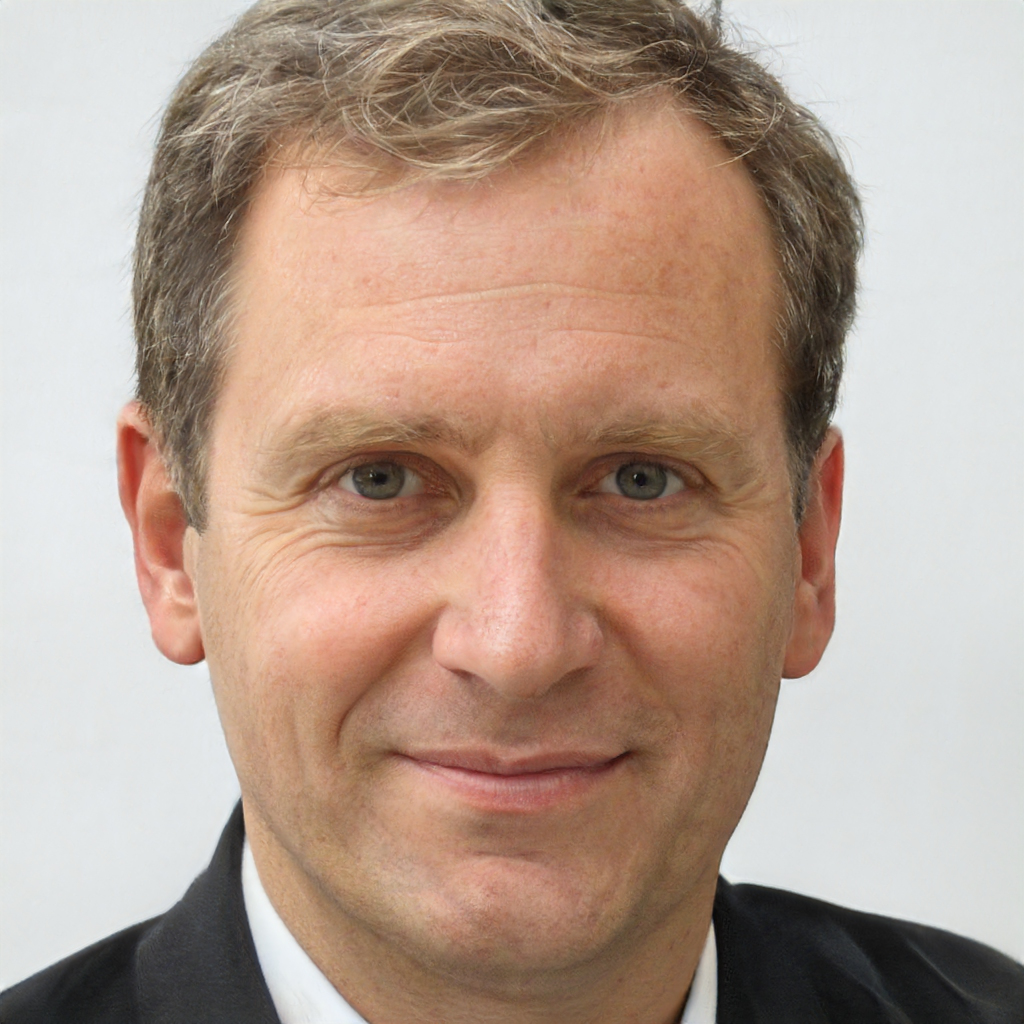
Gender: Male